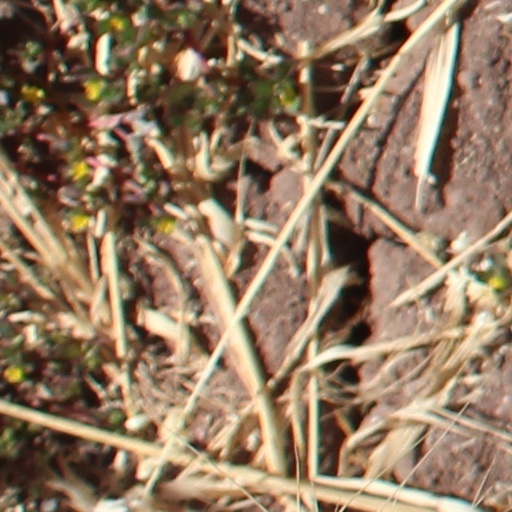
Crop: wheat